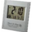
Label: clock